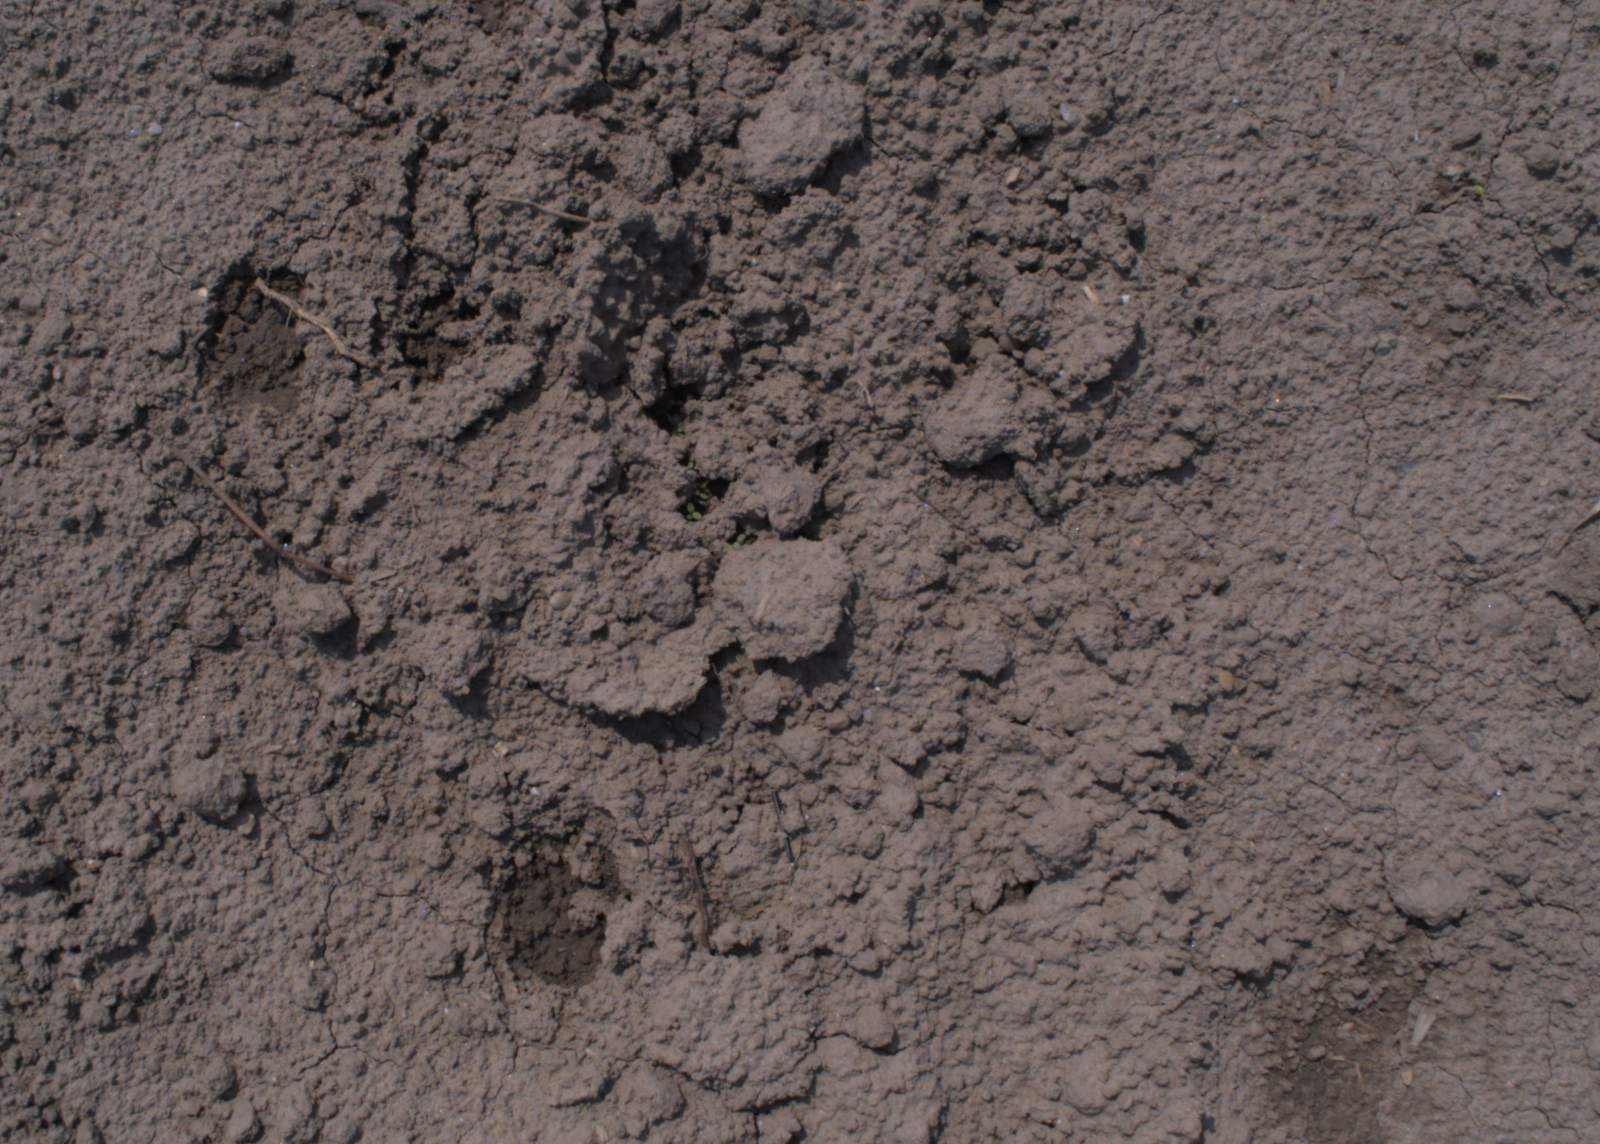
Capture date: 06.08.2020 12:46:14
Weather: sunny
Wind: medium
Seeding date: 21.07.2020
Plant canopy height (mm): 890